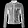
Label: Coat